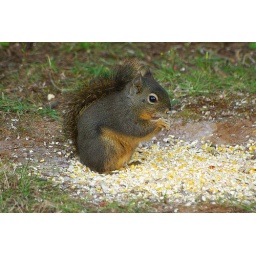
Pacific Northwest, North America, Southwest Washington State. Smaller than the gray Squirrel and ground Squirrel I have in the yard.